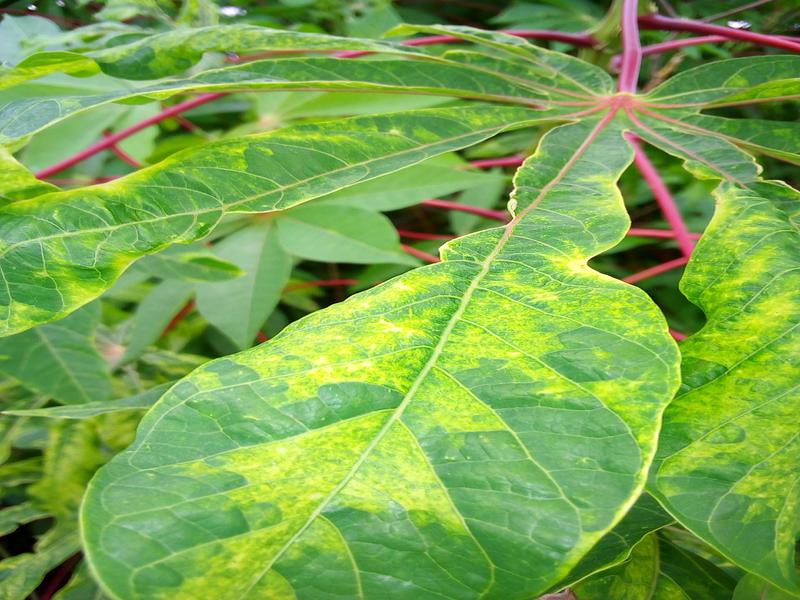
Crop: cassava
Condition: mosaic_disease